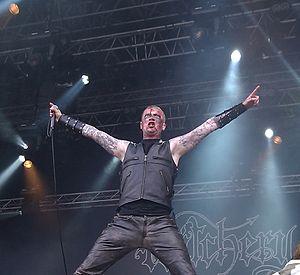
Witchery est un groupe de blackened thrash et speed metal suédois, originaire de Linköping. Il est formé en 1996 par d’anciens membres de Satanic Slaughter. Le groupe acquiert rapidement une popularité de par leur style musical et leur univers uniques. Leur humour très noir, faisant la part belle aux exécutions, aux meurtres, à la nécrophilie, aux résurrections et autres sujets macabres, se retrouve dans les titres de leurs albums, de leurs morceaux, et même jusque dans le nom de la mascotte du groupe.